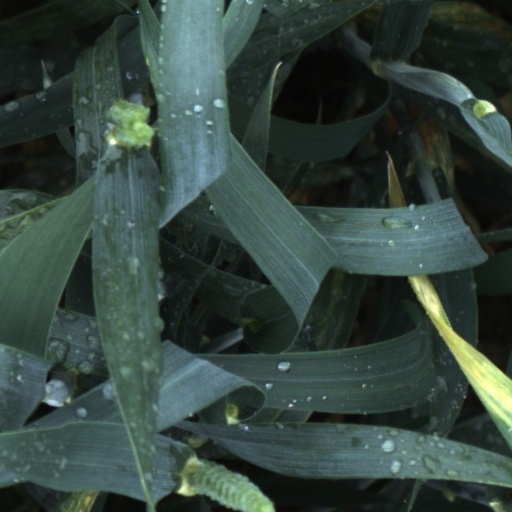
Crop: wheat